Bowhead whale

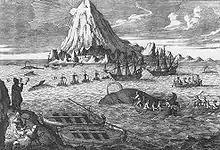
Two whaleboats beached in foreground, five rowed and four sailing whaleboats chasing/attacking five whales, two larger whaling ships nearby, and sun peeking around snow-covered mountain in background

Not much is known about the endangered Sea of Okhotsk population. To learn more about the population, these mammals have been regularly observed near the Shantar Islands, very close to the shore, such as at Ongachan Bay. Several companies provide whale-watching services, which are mostly land-based. According to Russian scientists, this total population likely does not exceed 400 animals. Scientific research on this population was seldom done before 2009, when researchers studying belugas noticed concentrations of bowheads in the study area. Thus, bowheads in the Sea of Okhotsk were once called "forgotten whales" by researchers. The WWF welcomed the creation of a nature sanctuary in the region